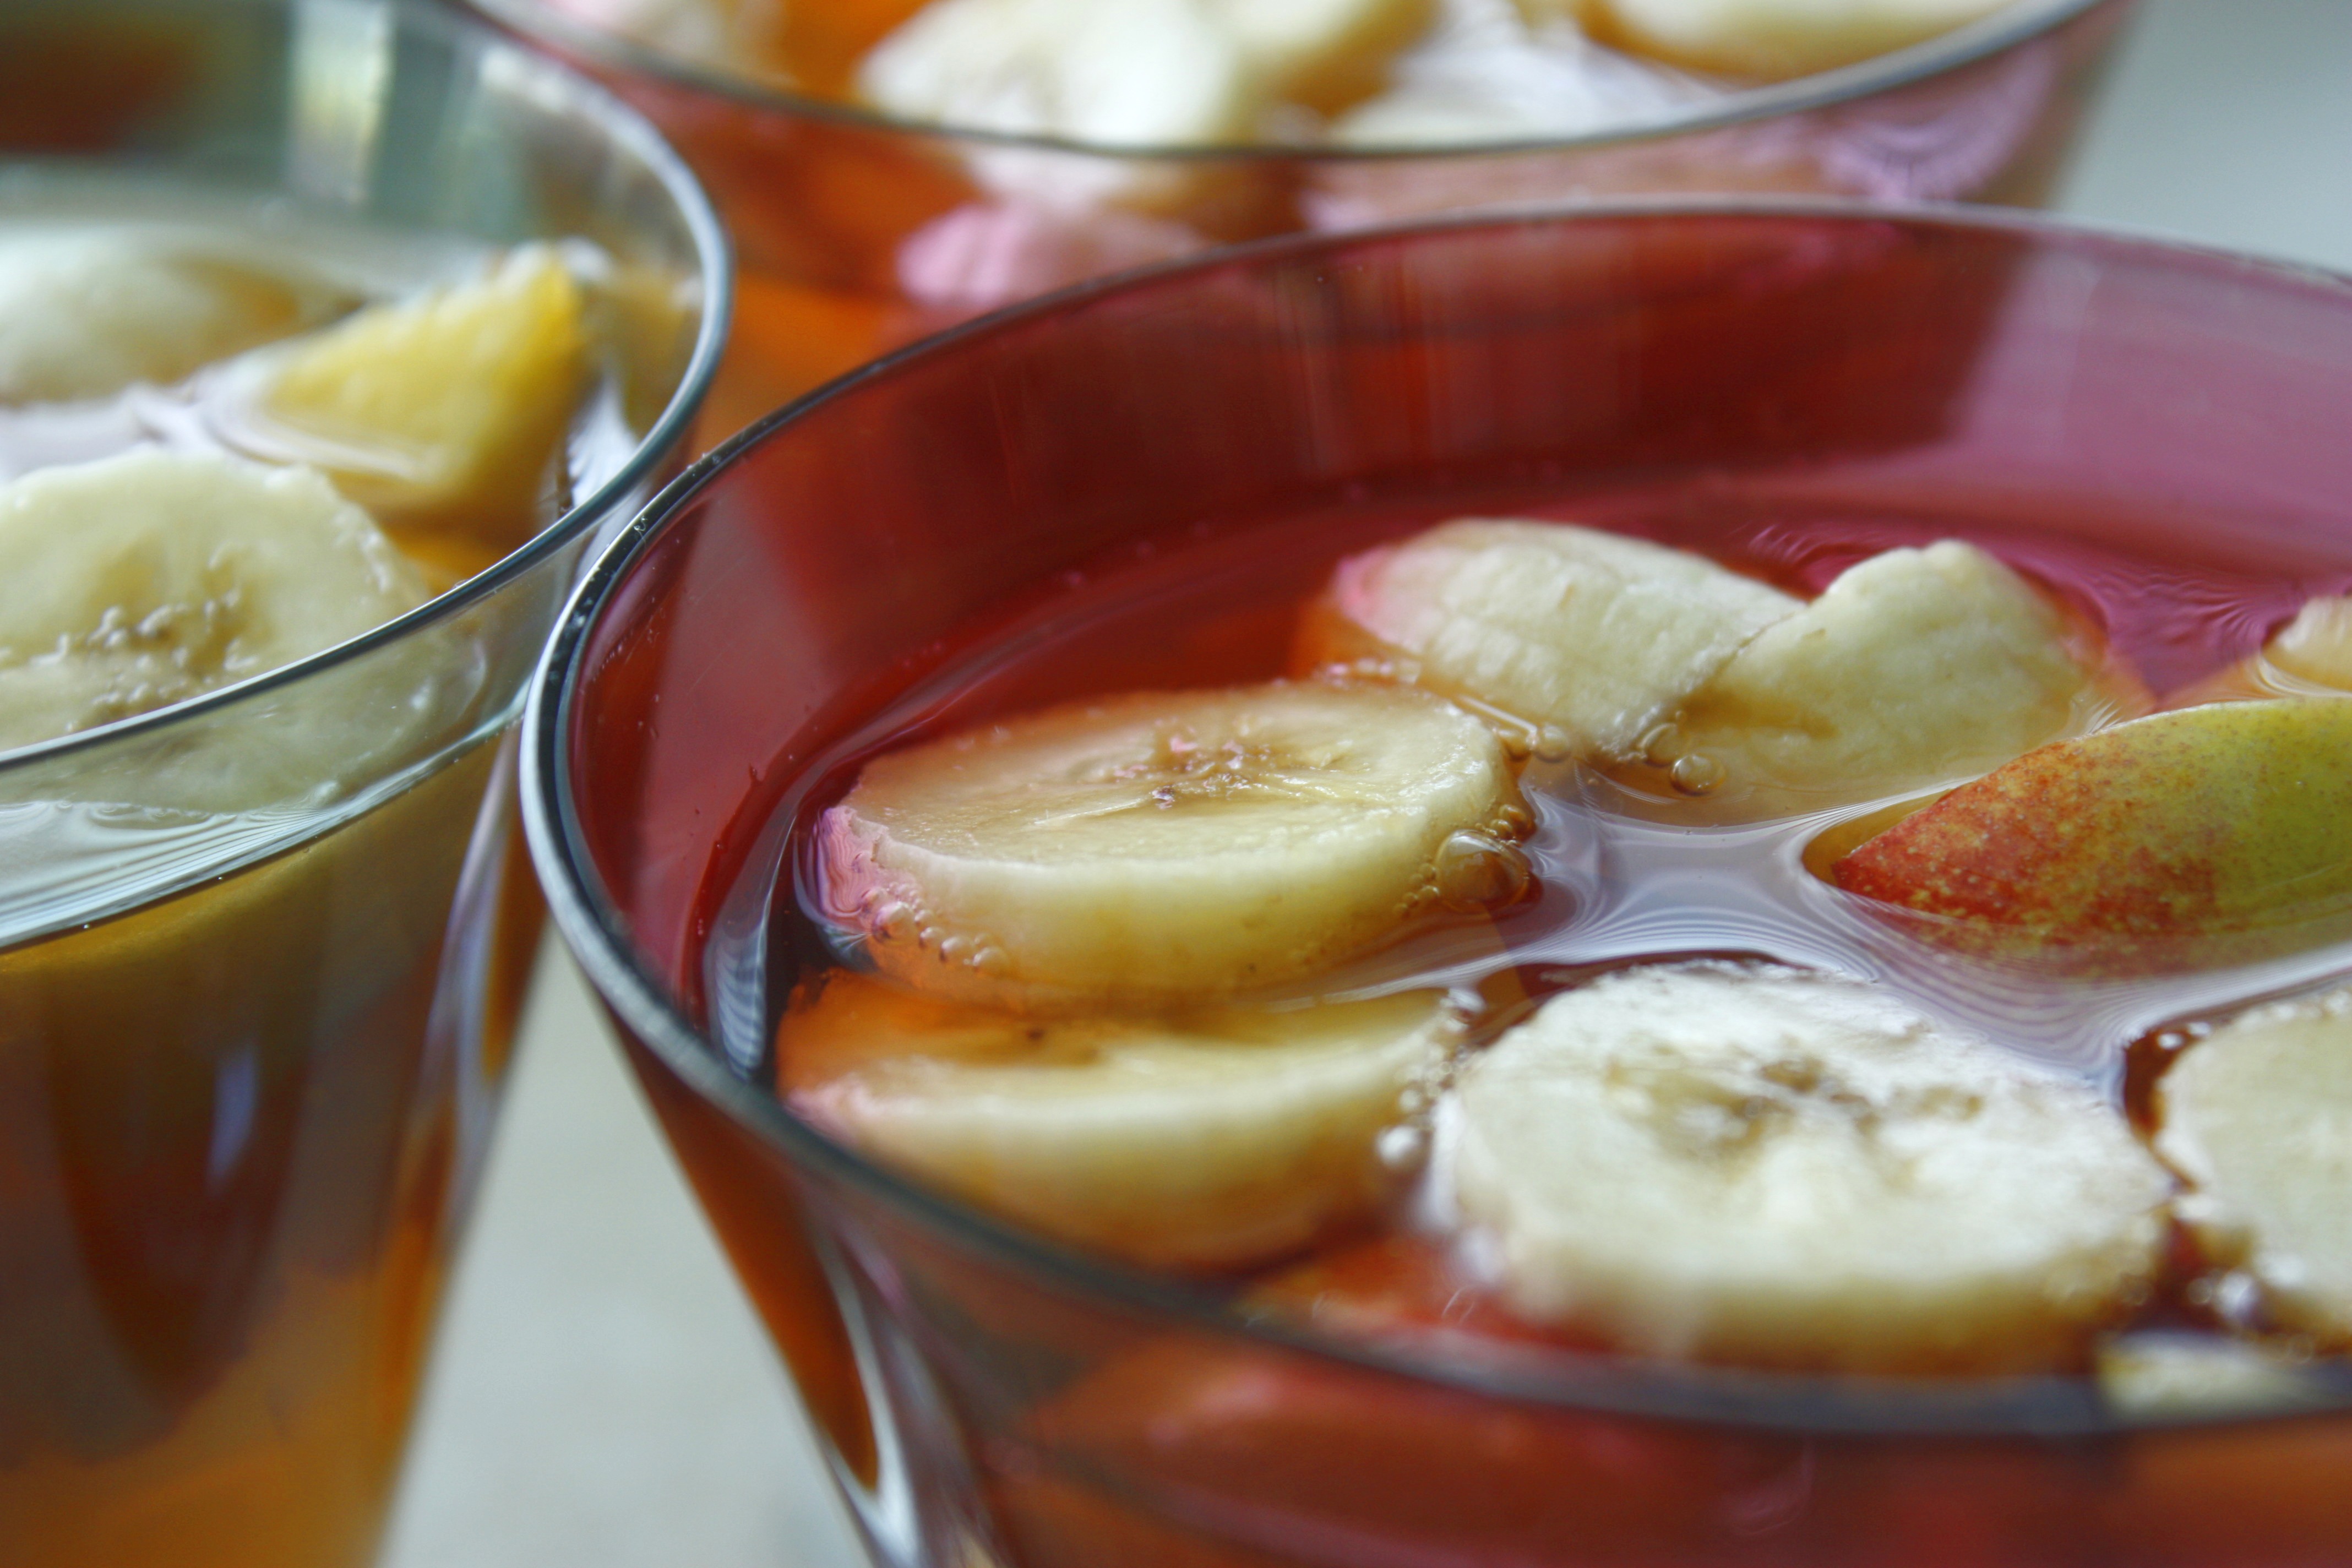
fruit, dish, meal, food, produce, drink, banana, breakfast, dessert, cuisine, sweet dish